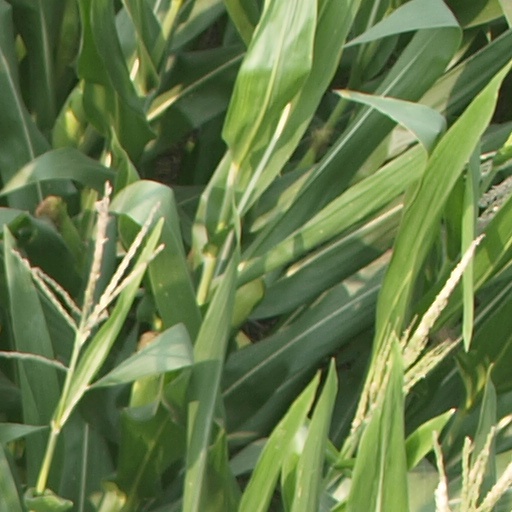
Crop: maize; corn